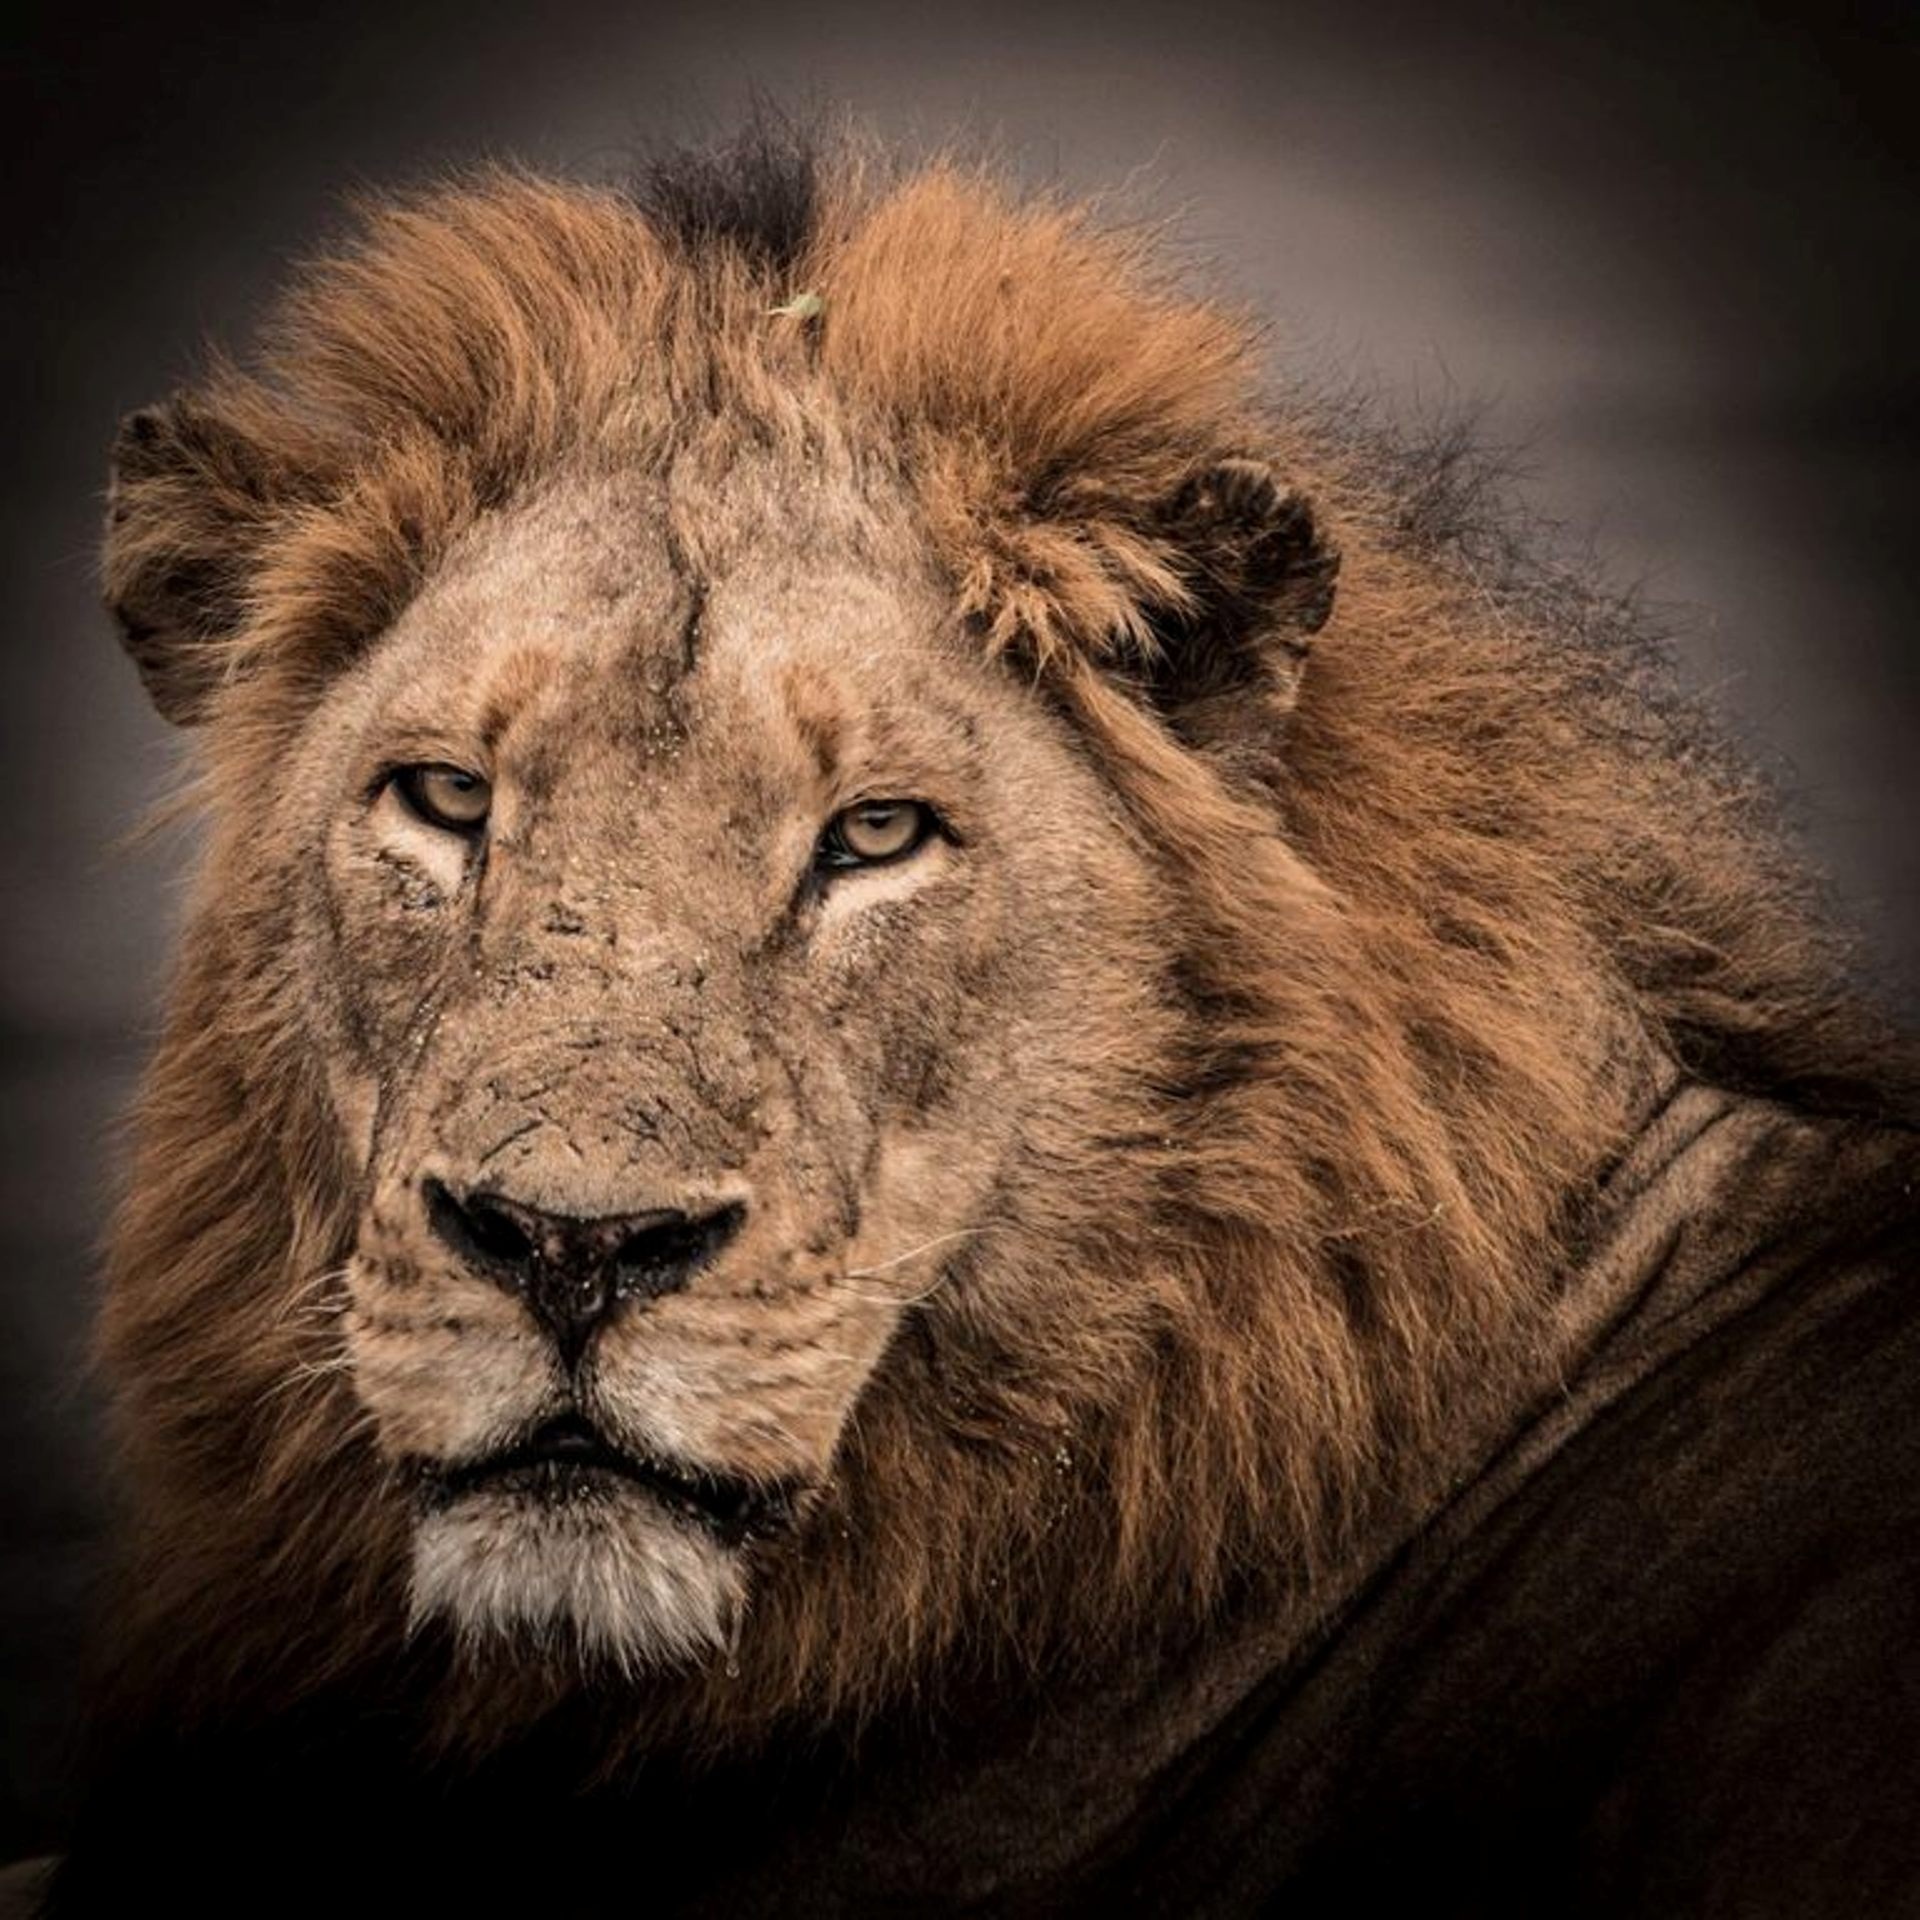
male, wildlife, africa, mammal, mane, predator, fauna, lion, close up, whiskers, roar, snout, vertebrate, big cats, cat like mammal, masai lion